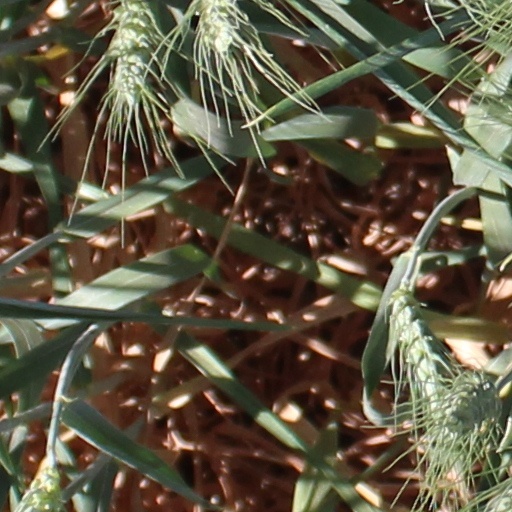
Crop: wheat